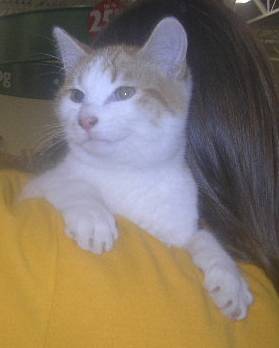
Label: cat